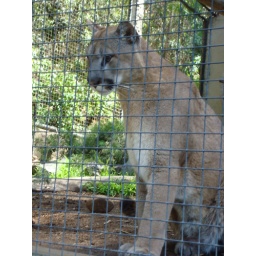
The mountain lion was interested (or irritated) by a loud annoying kid that was standing next to us.